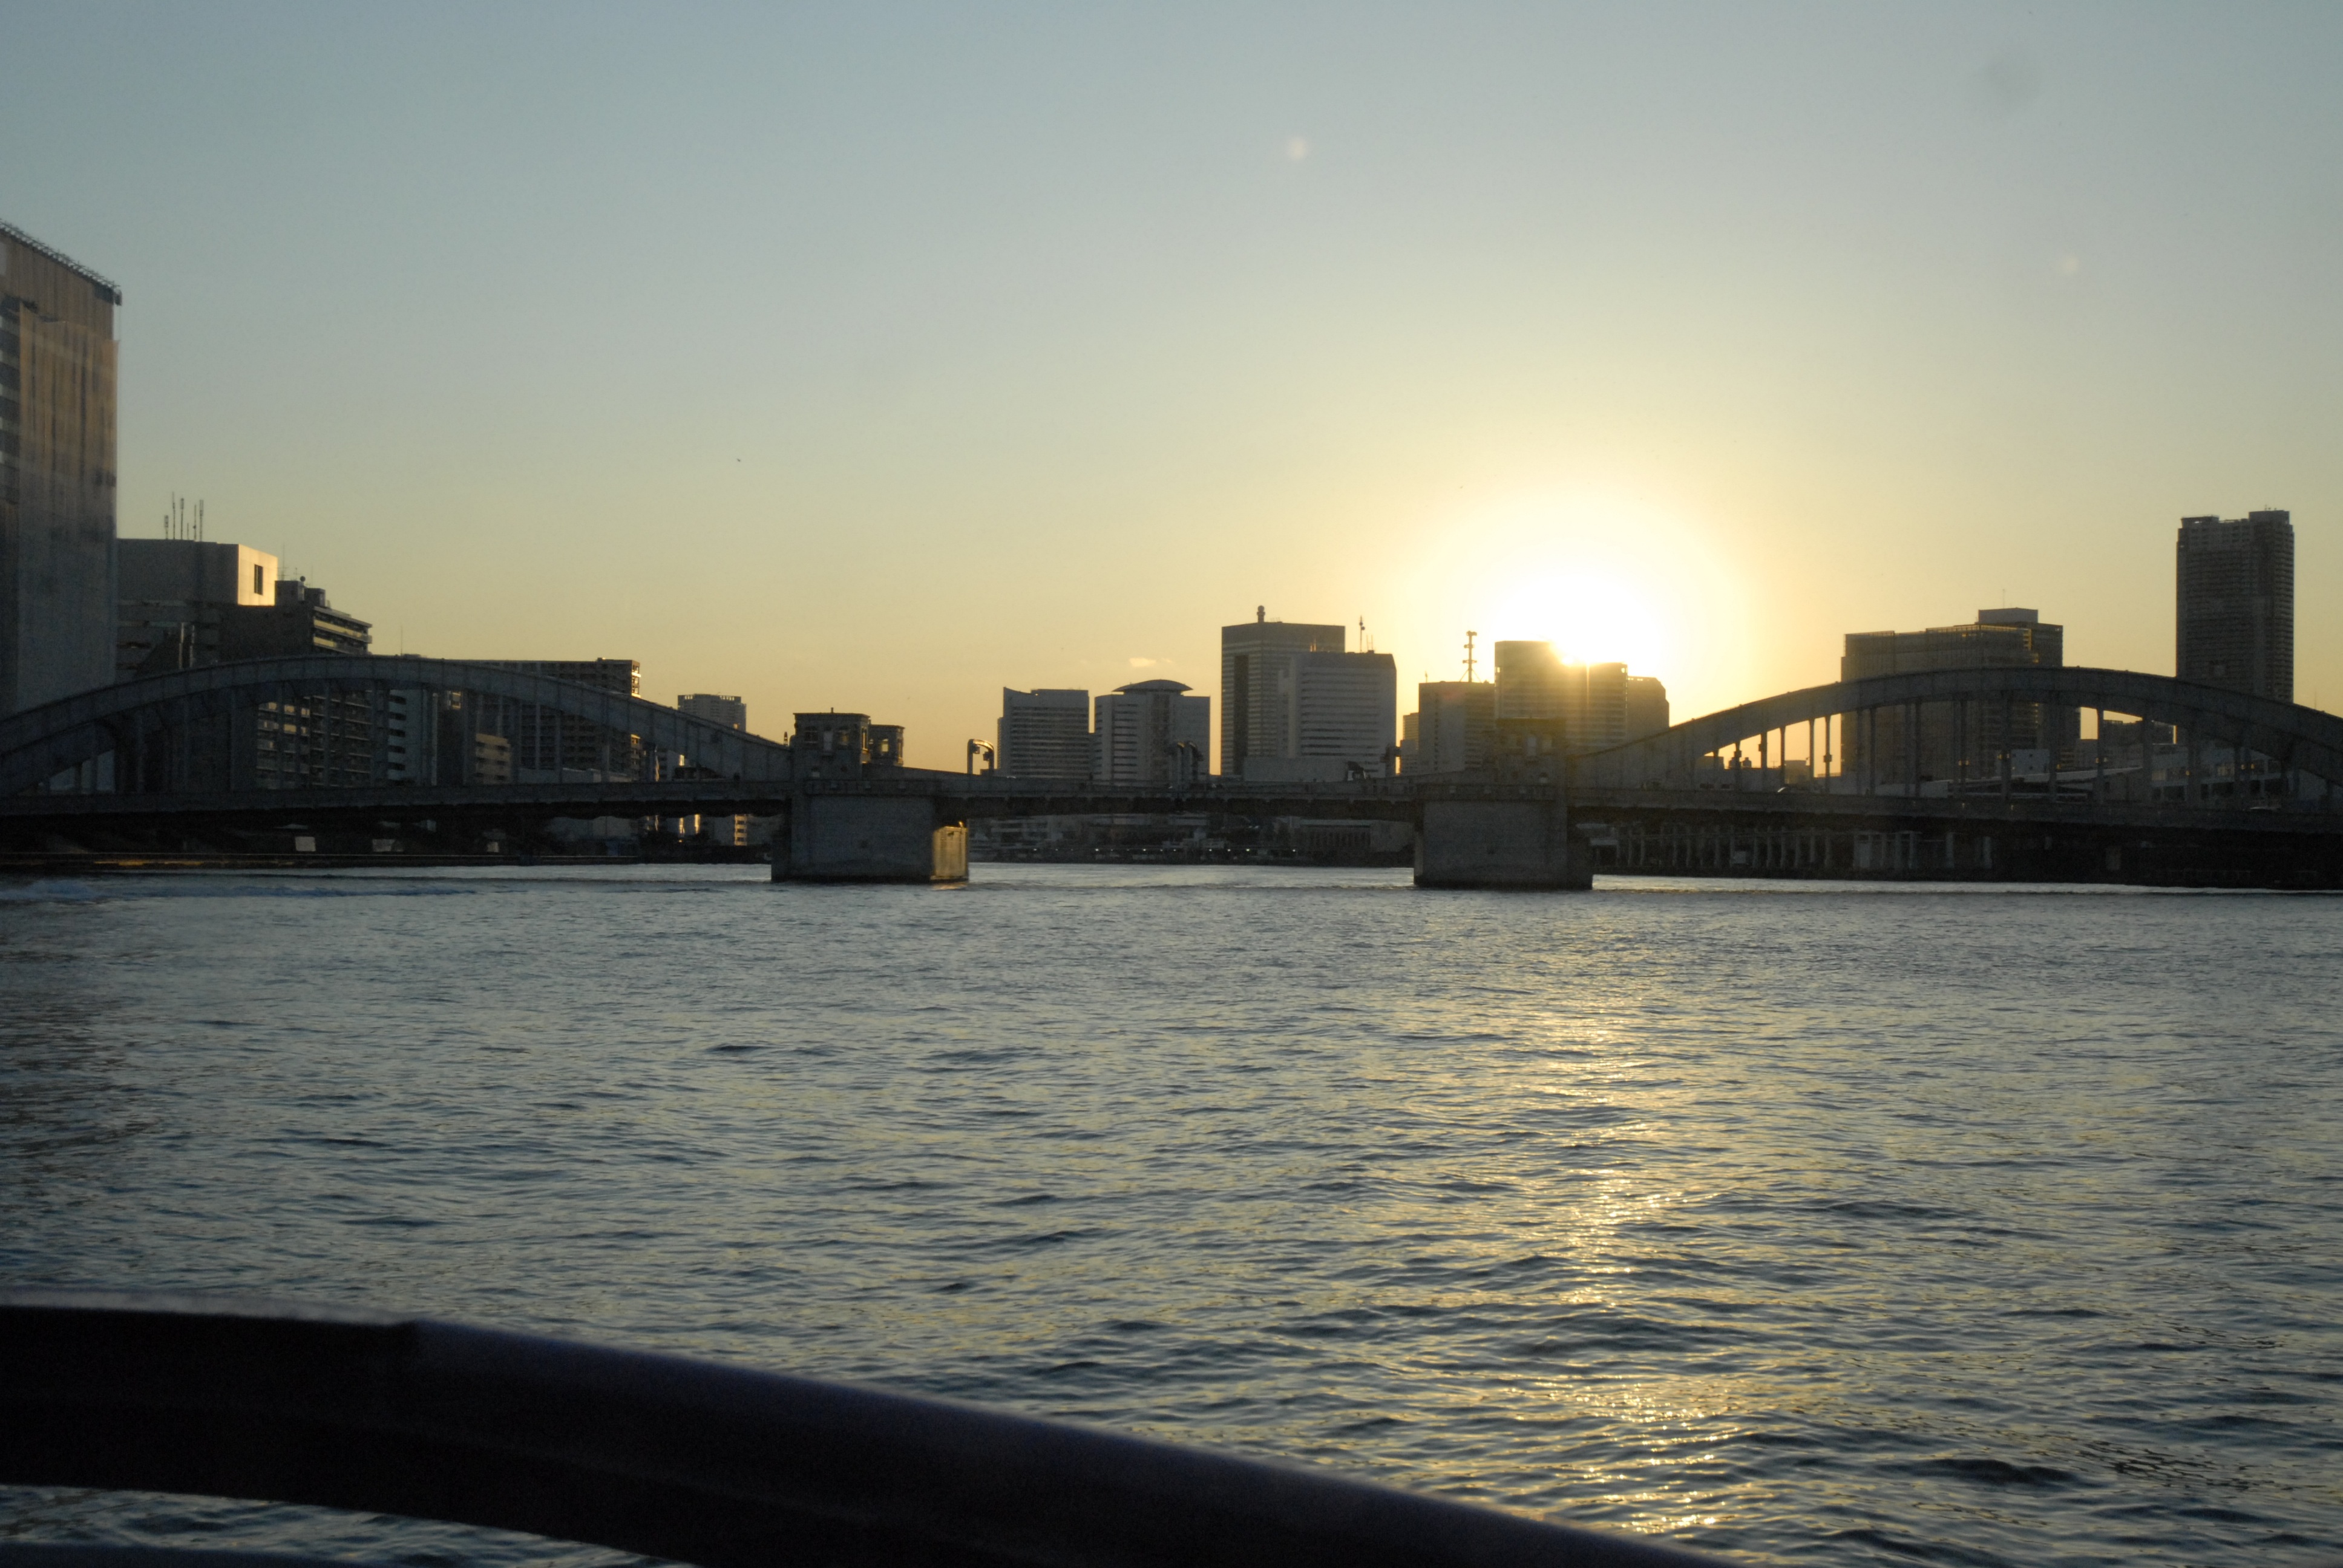
sea, water, horizon, architecture, sunrise, sunset, bridge, skyline, sunlight, morning, building, dawn, city, river, cityscape, downtown, dusk, evening, reflection, vehicle, bay, harbor, waterway, large, wake up, atmospheric phenomenon